Polytunnel

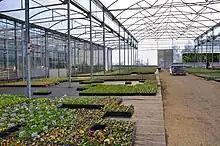
Superbay Polytunnel – Otter Nurseries

Every factor influencing a crop can be controlled in a polytunnel. Polytunnels are often used in floriculture and plant nurseries, as the revenue value of the plants can justify the expense.